Bo Lamar

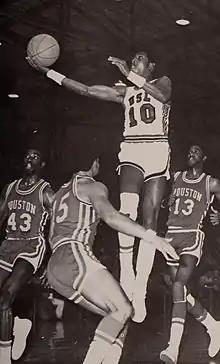
Lamar as a junior at USL

Dwight "Bo" Lamar (born April 7, 1951) is a former professional American basketball player. Born and raised in Columbus, Ohio, he graduated from the University of Southwestern Louisiana, now the University of Louisiana at Lafayette. Lamar was a leading NCAA scorer and was the No. 1 overall pick in the 1973 American Basketball Association Draft.